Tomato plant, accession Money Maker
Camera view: tilt-top (135 deg); turntable rotation: 30 degrees
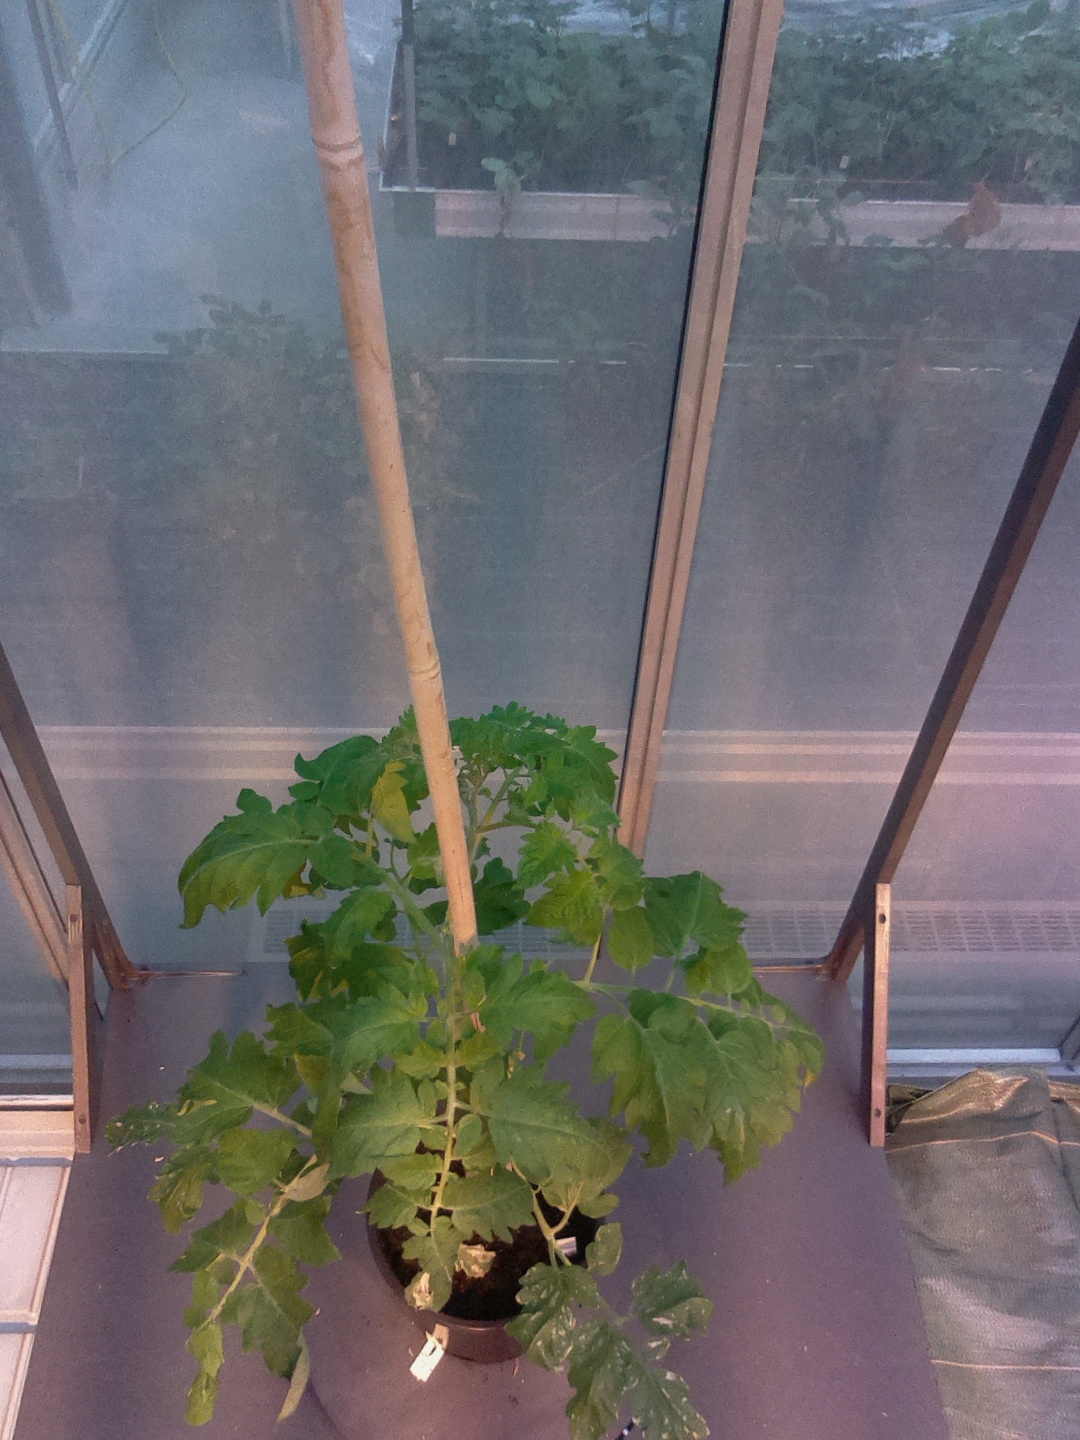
BBCH growth stage 52: 2 inflorescences visible